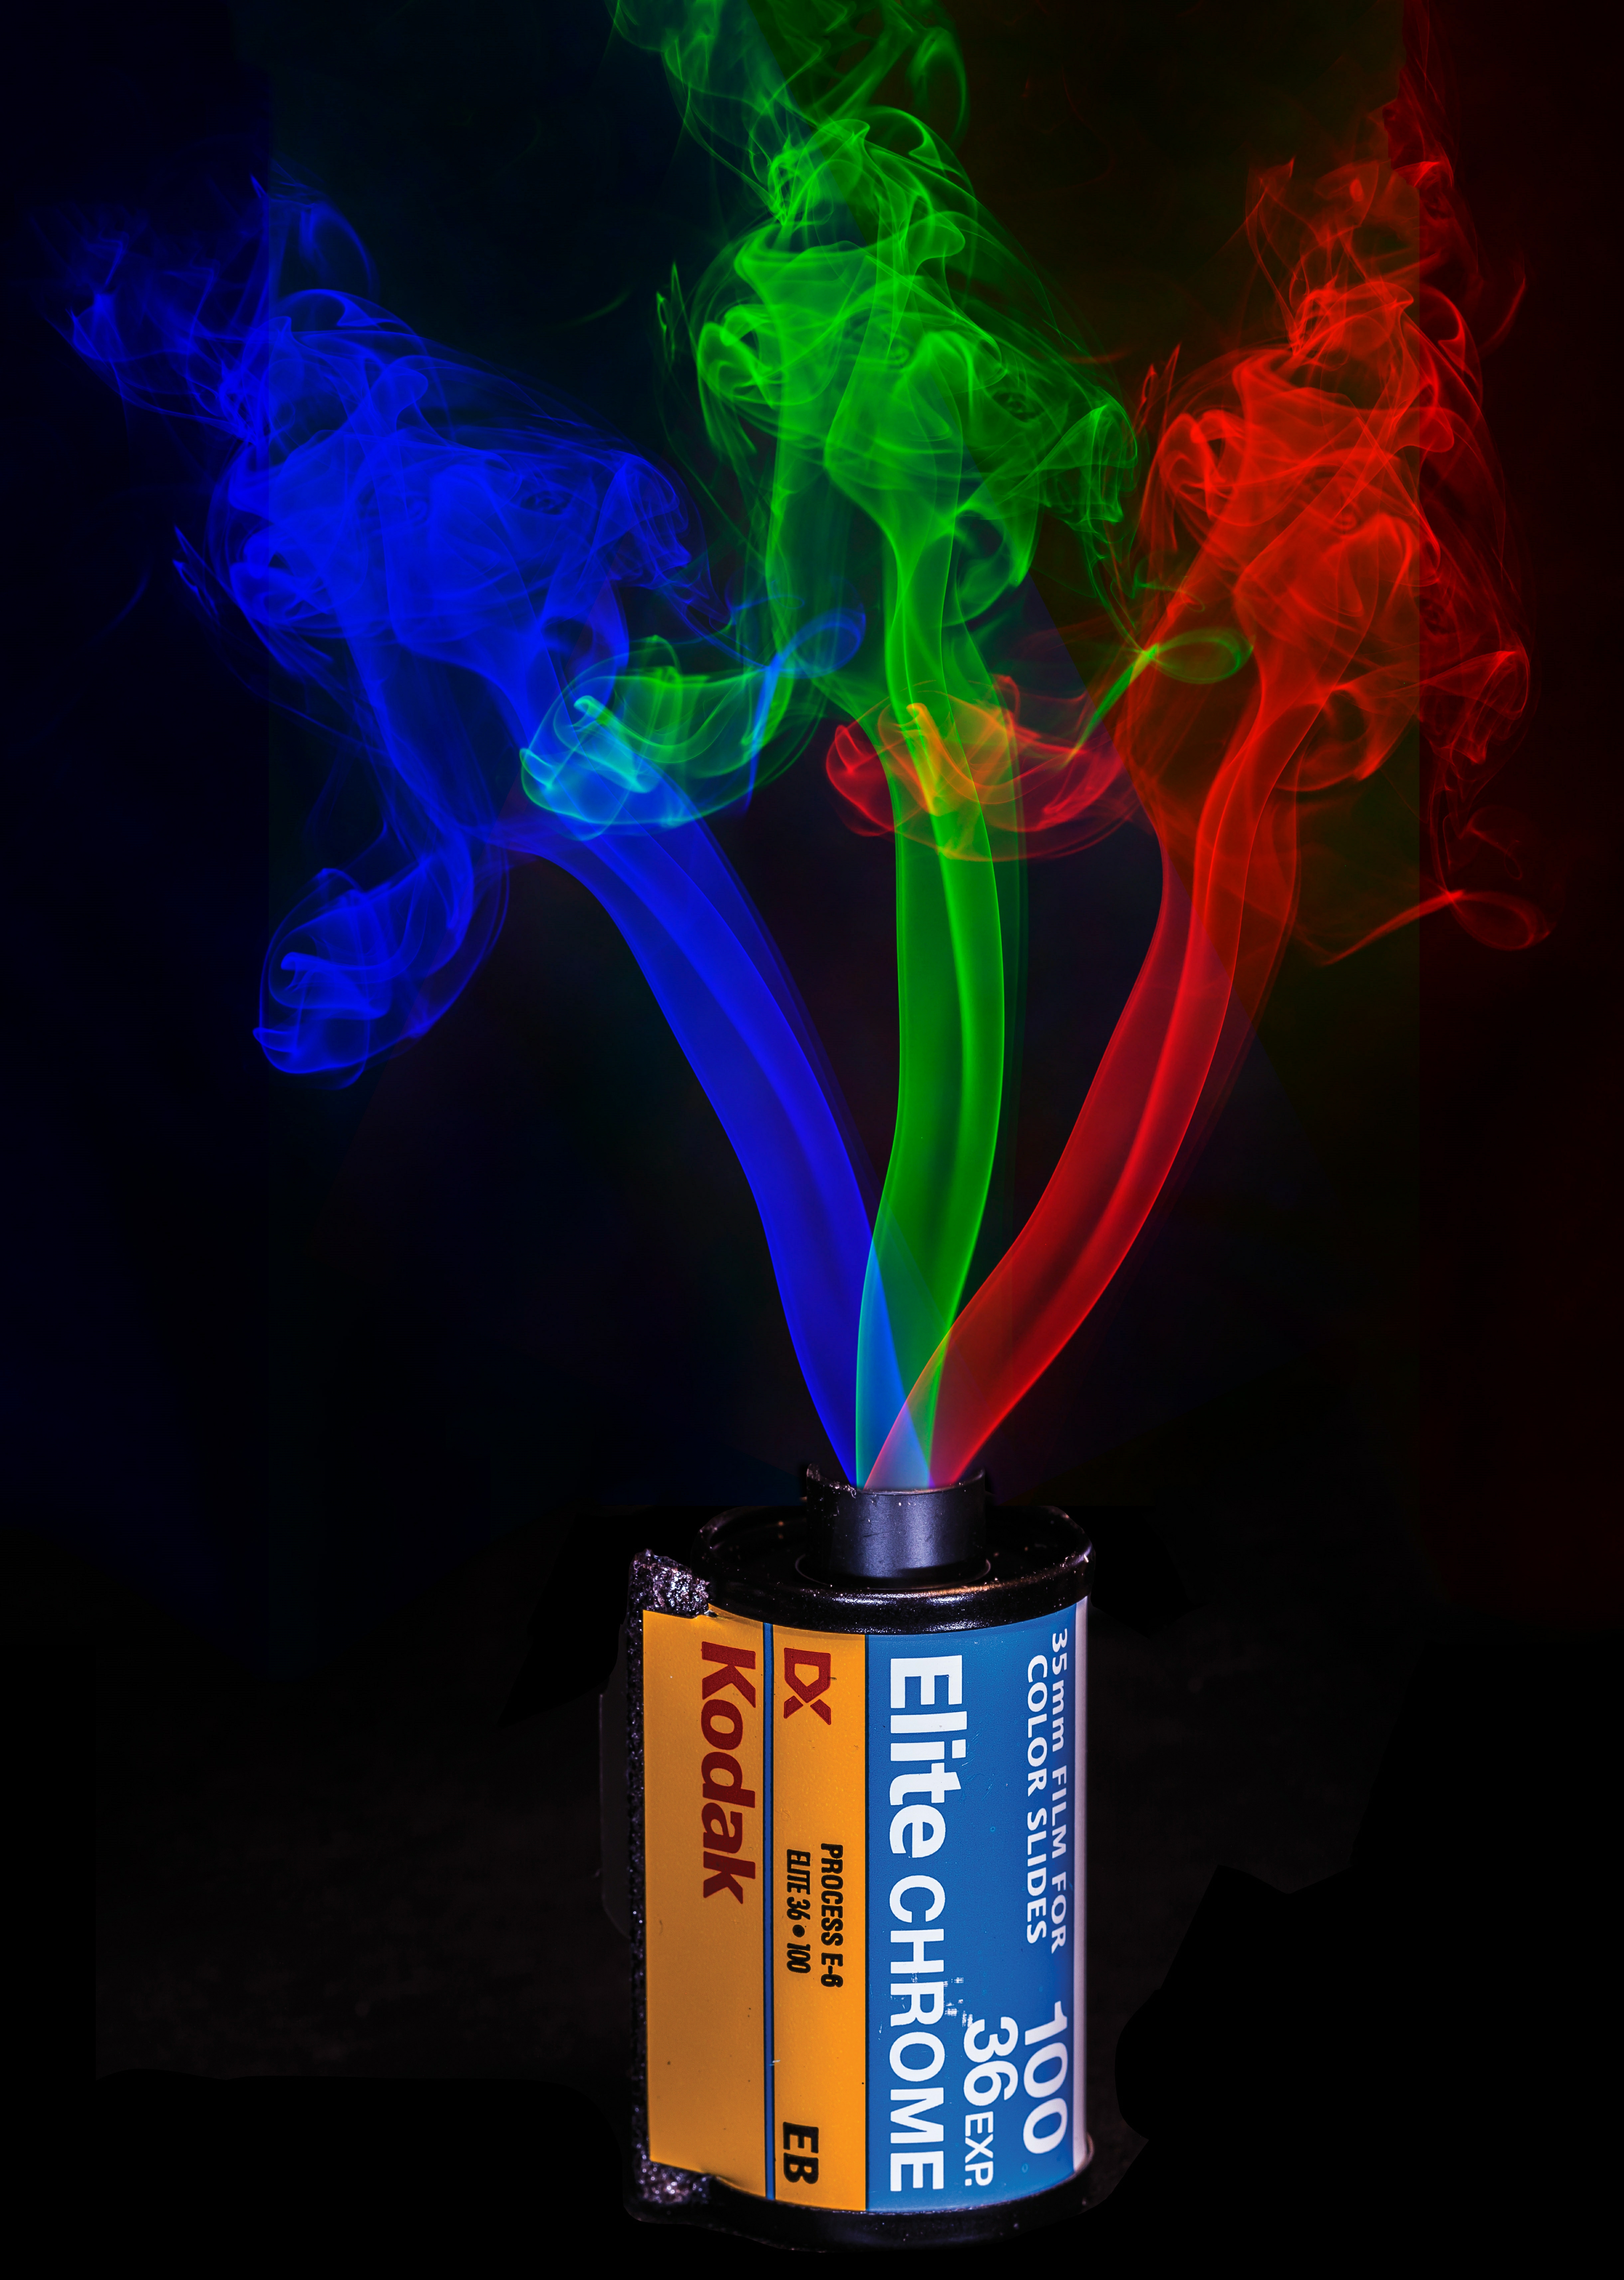
light, film, smoke, green, red, macro, canon, flame, blue, incense, 100mm, ef, chrome, illustration, digital, photoshop, photomanipulation, ghost, 100, elite, kodak, skeleton, f28, usm, 60d, rbg, f st